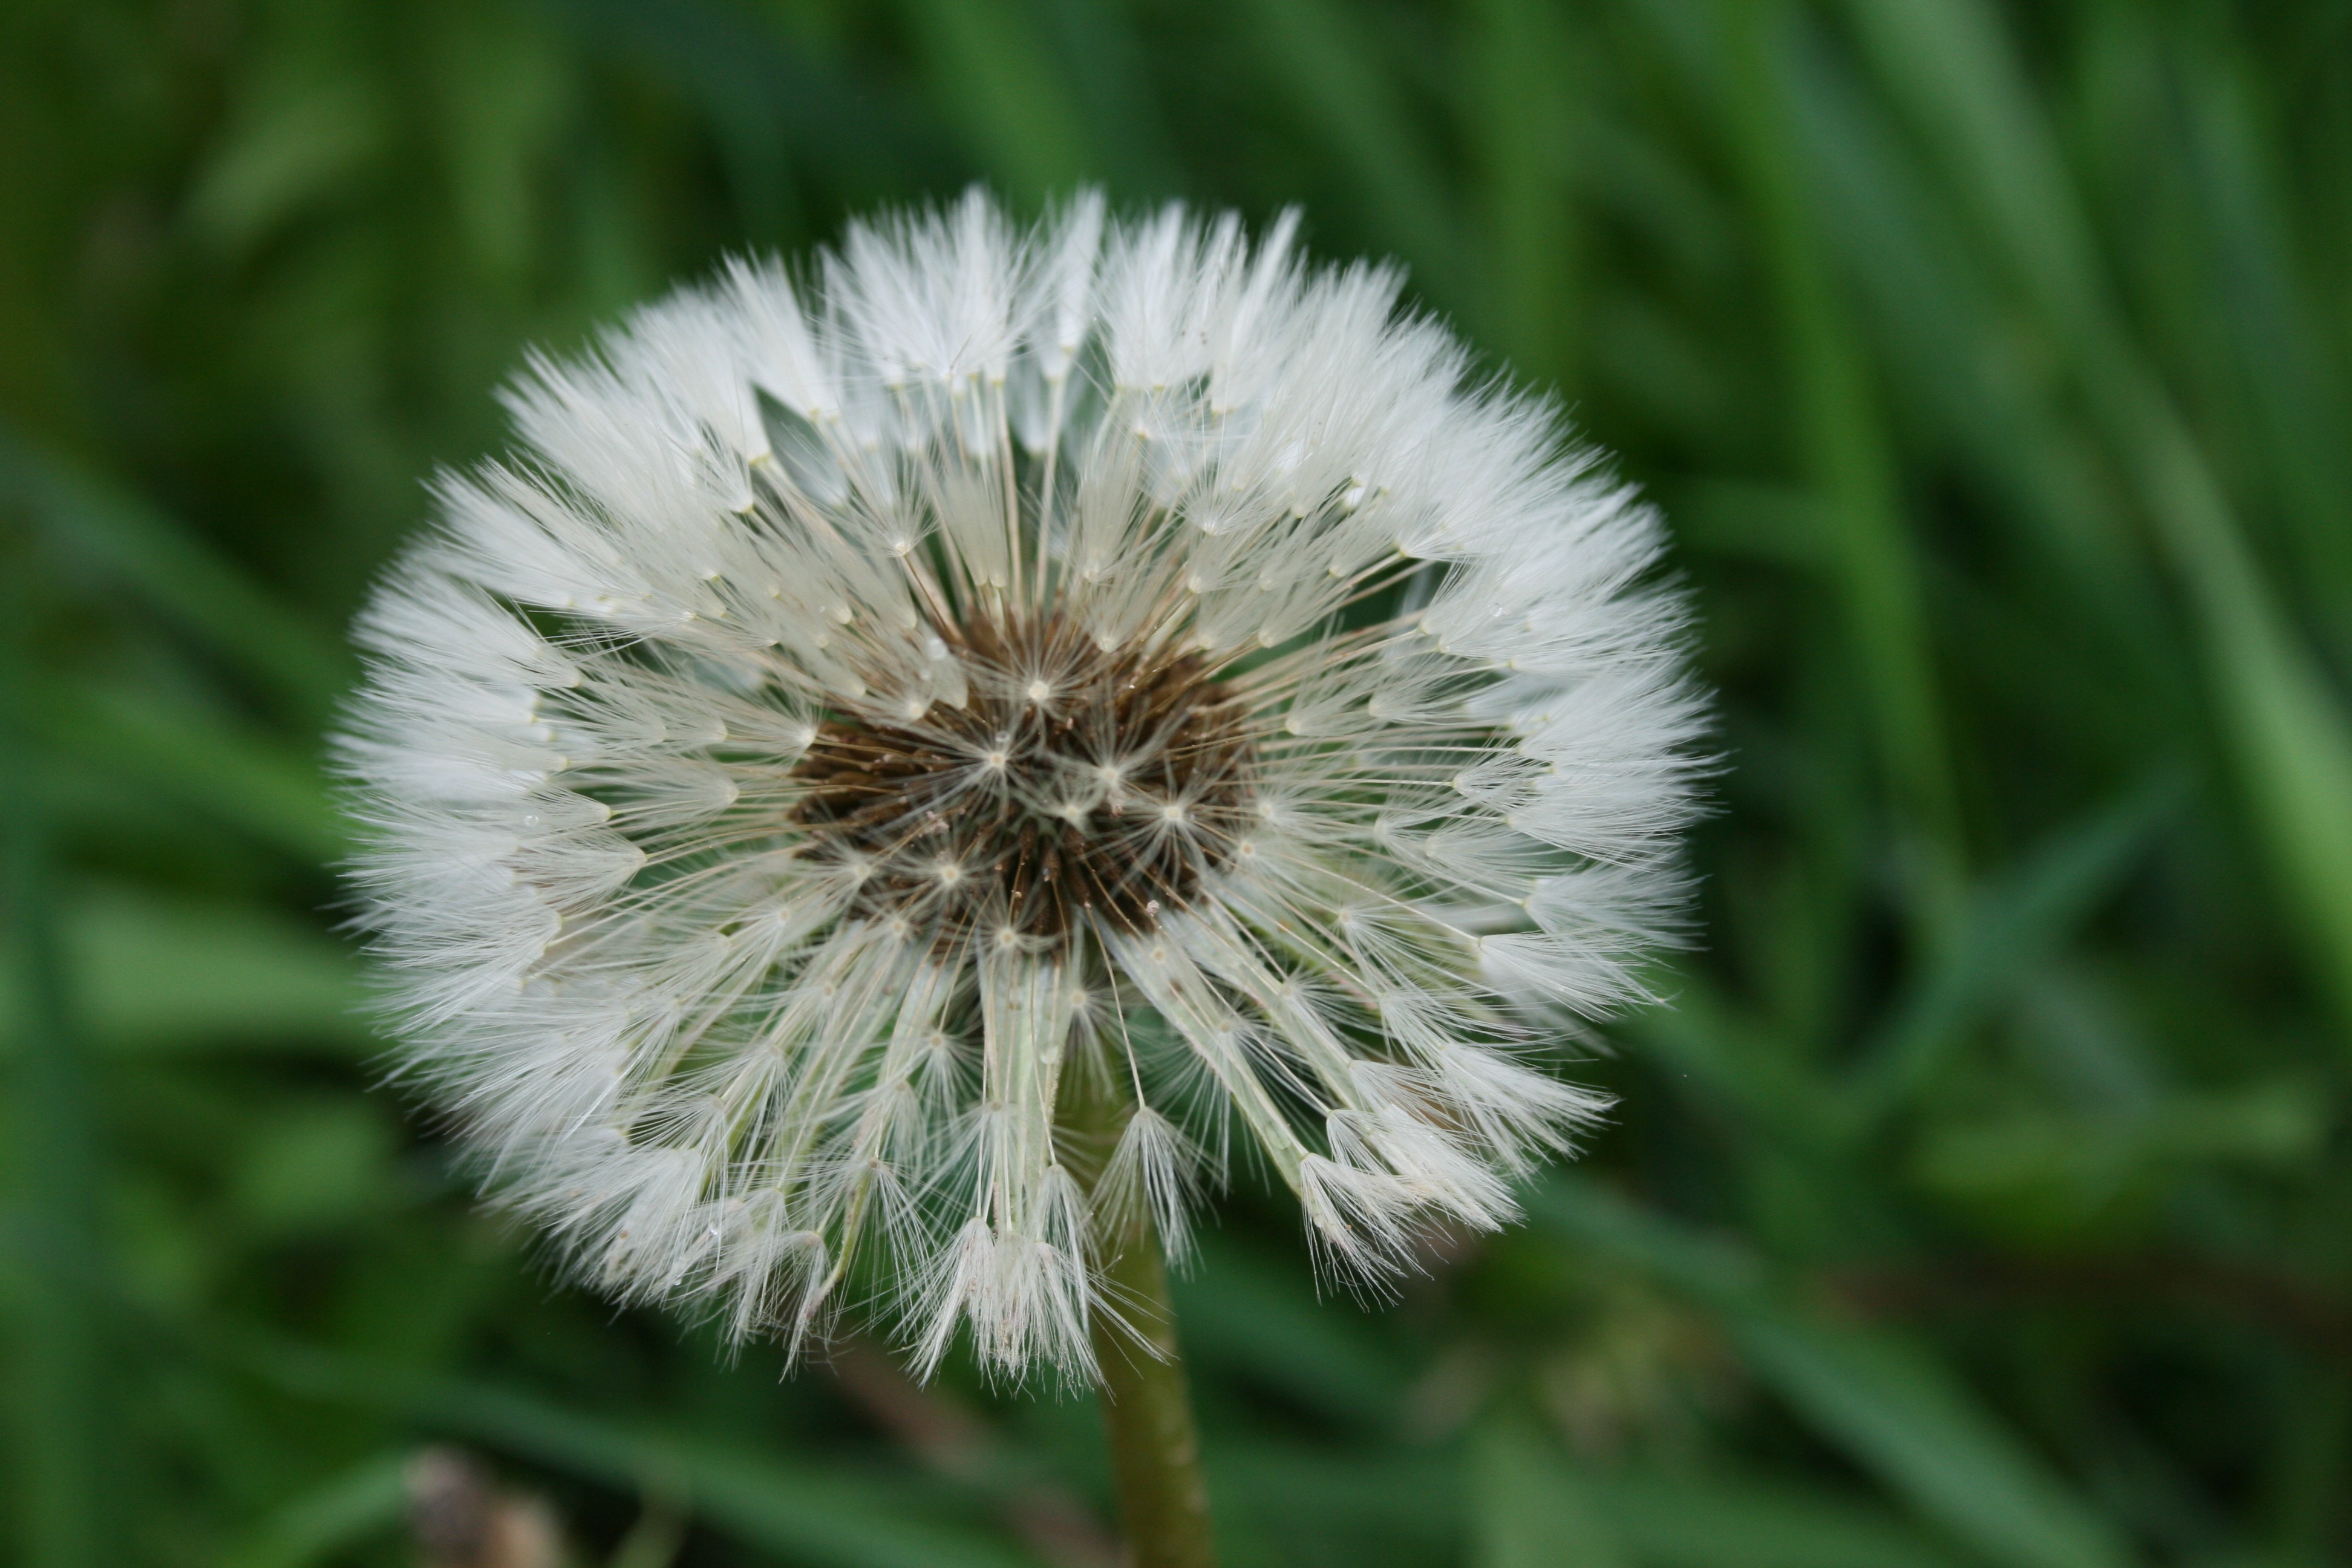
nature, grass, plant, white, field, meadow, dandelion, prairie, flower, petal, botany, flora, wildflower, close up, thistle, may, macro photography, summer flowers, flowering plant, daisy family, silybum, plant stem, land plant